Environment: real
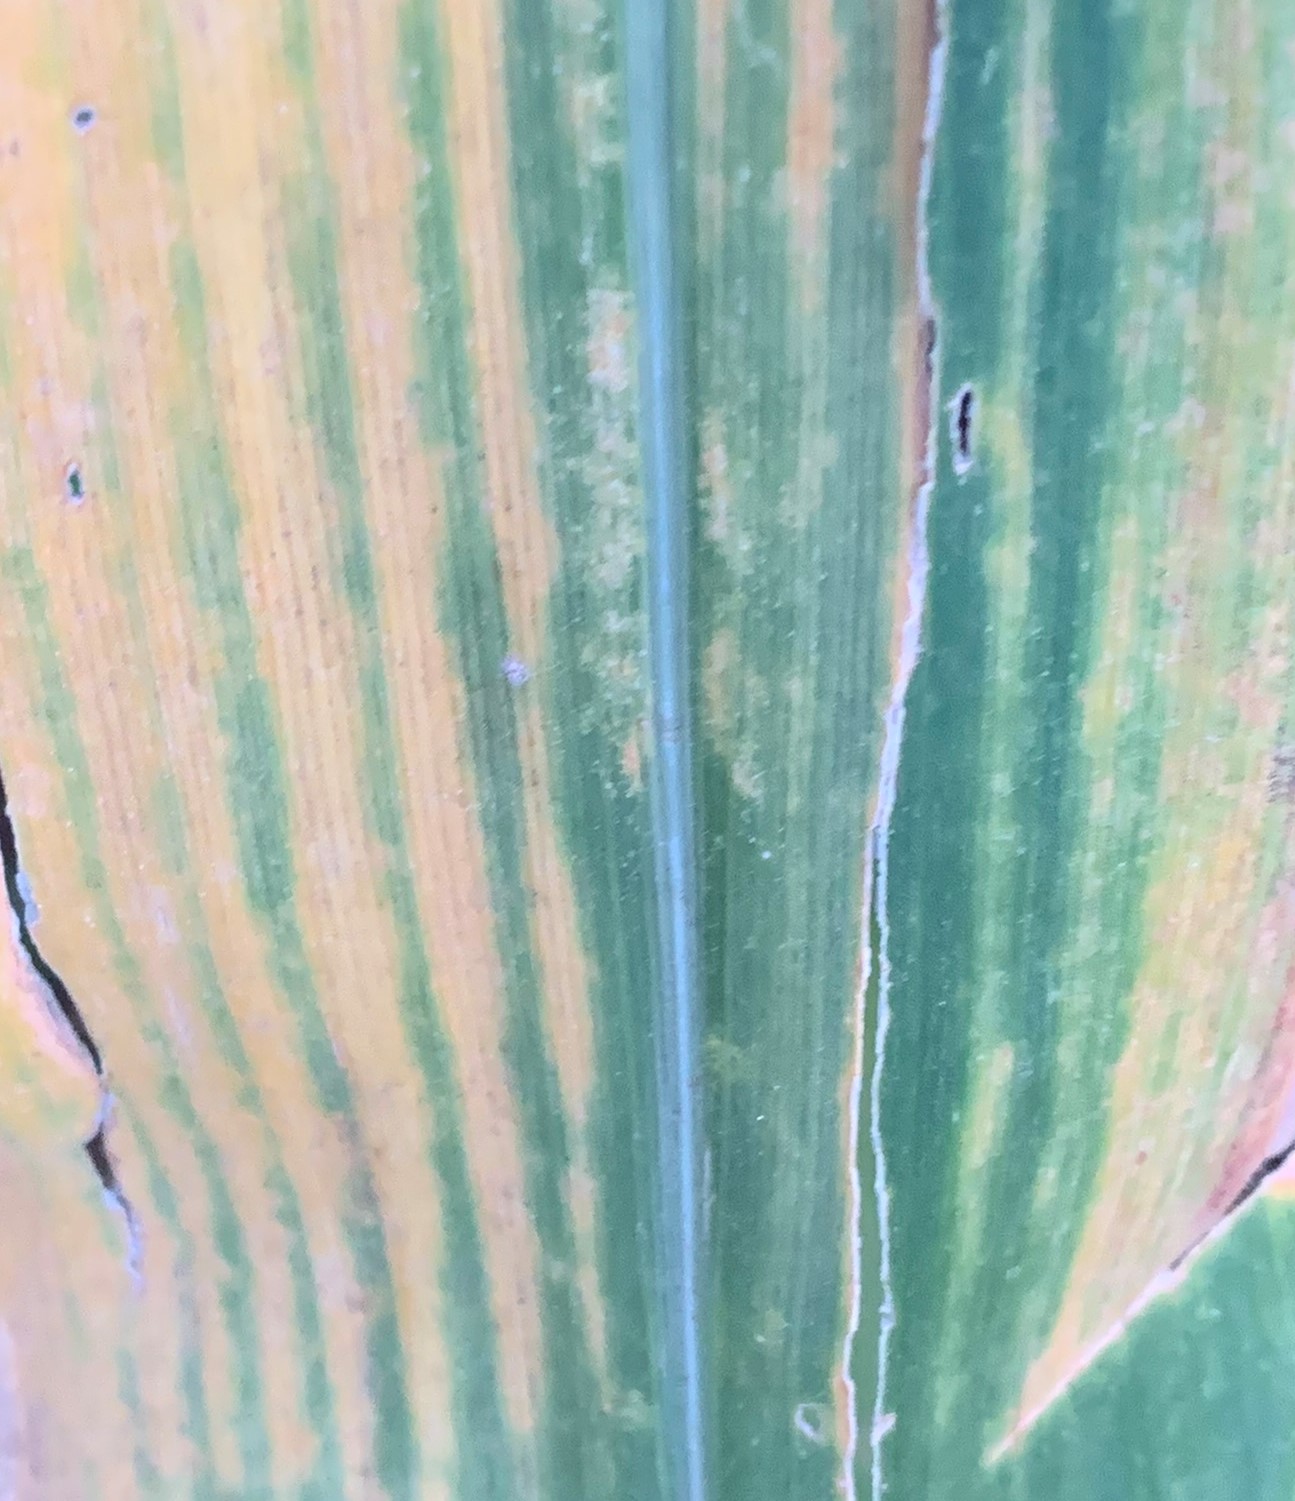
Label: lethal_necrosis